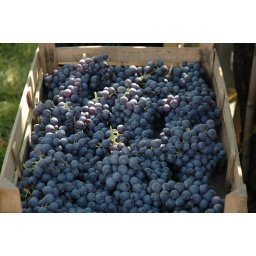
Red grapes in basket for Amarone wine, Valpolicella region